Salò

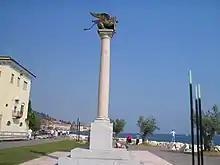
The Column with the winged lion of St. Mark, symbol of Venetian Republic

On 13 May 1426, after a long period of war, the towns of western bank of the lake spontaneously joined the Venetian Republic, where they remained for the following three centuries: in the main square a column with the Lion of St Mark, symbol of Venice, can be found still today.